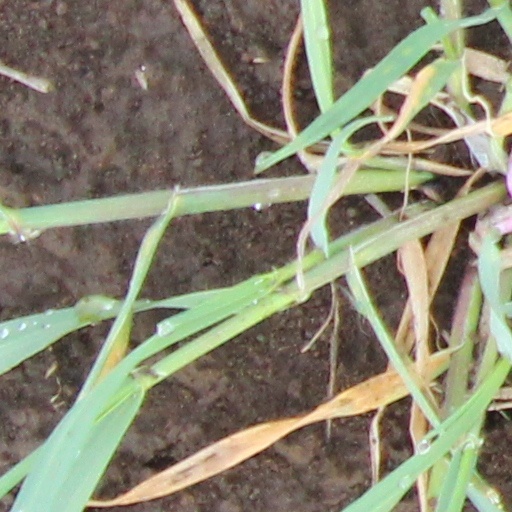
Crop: wheat